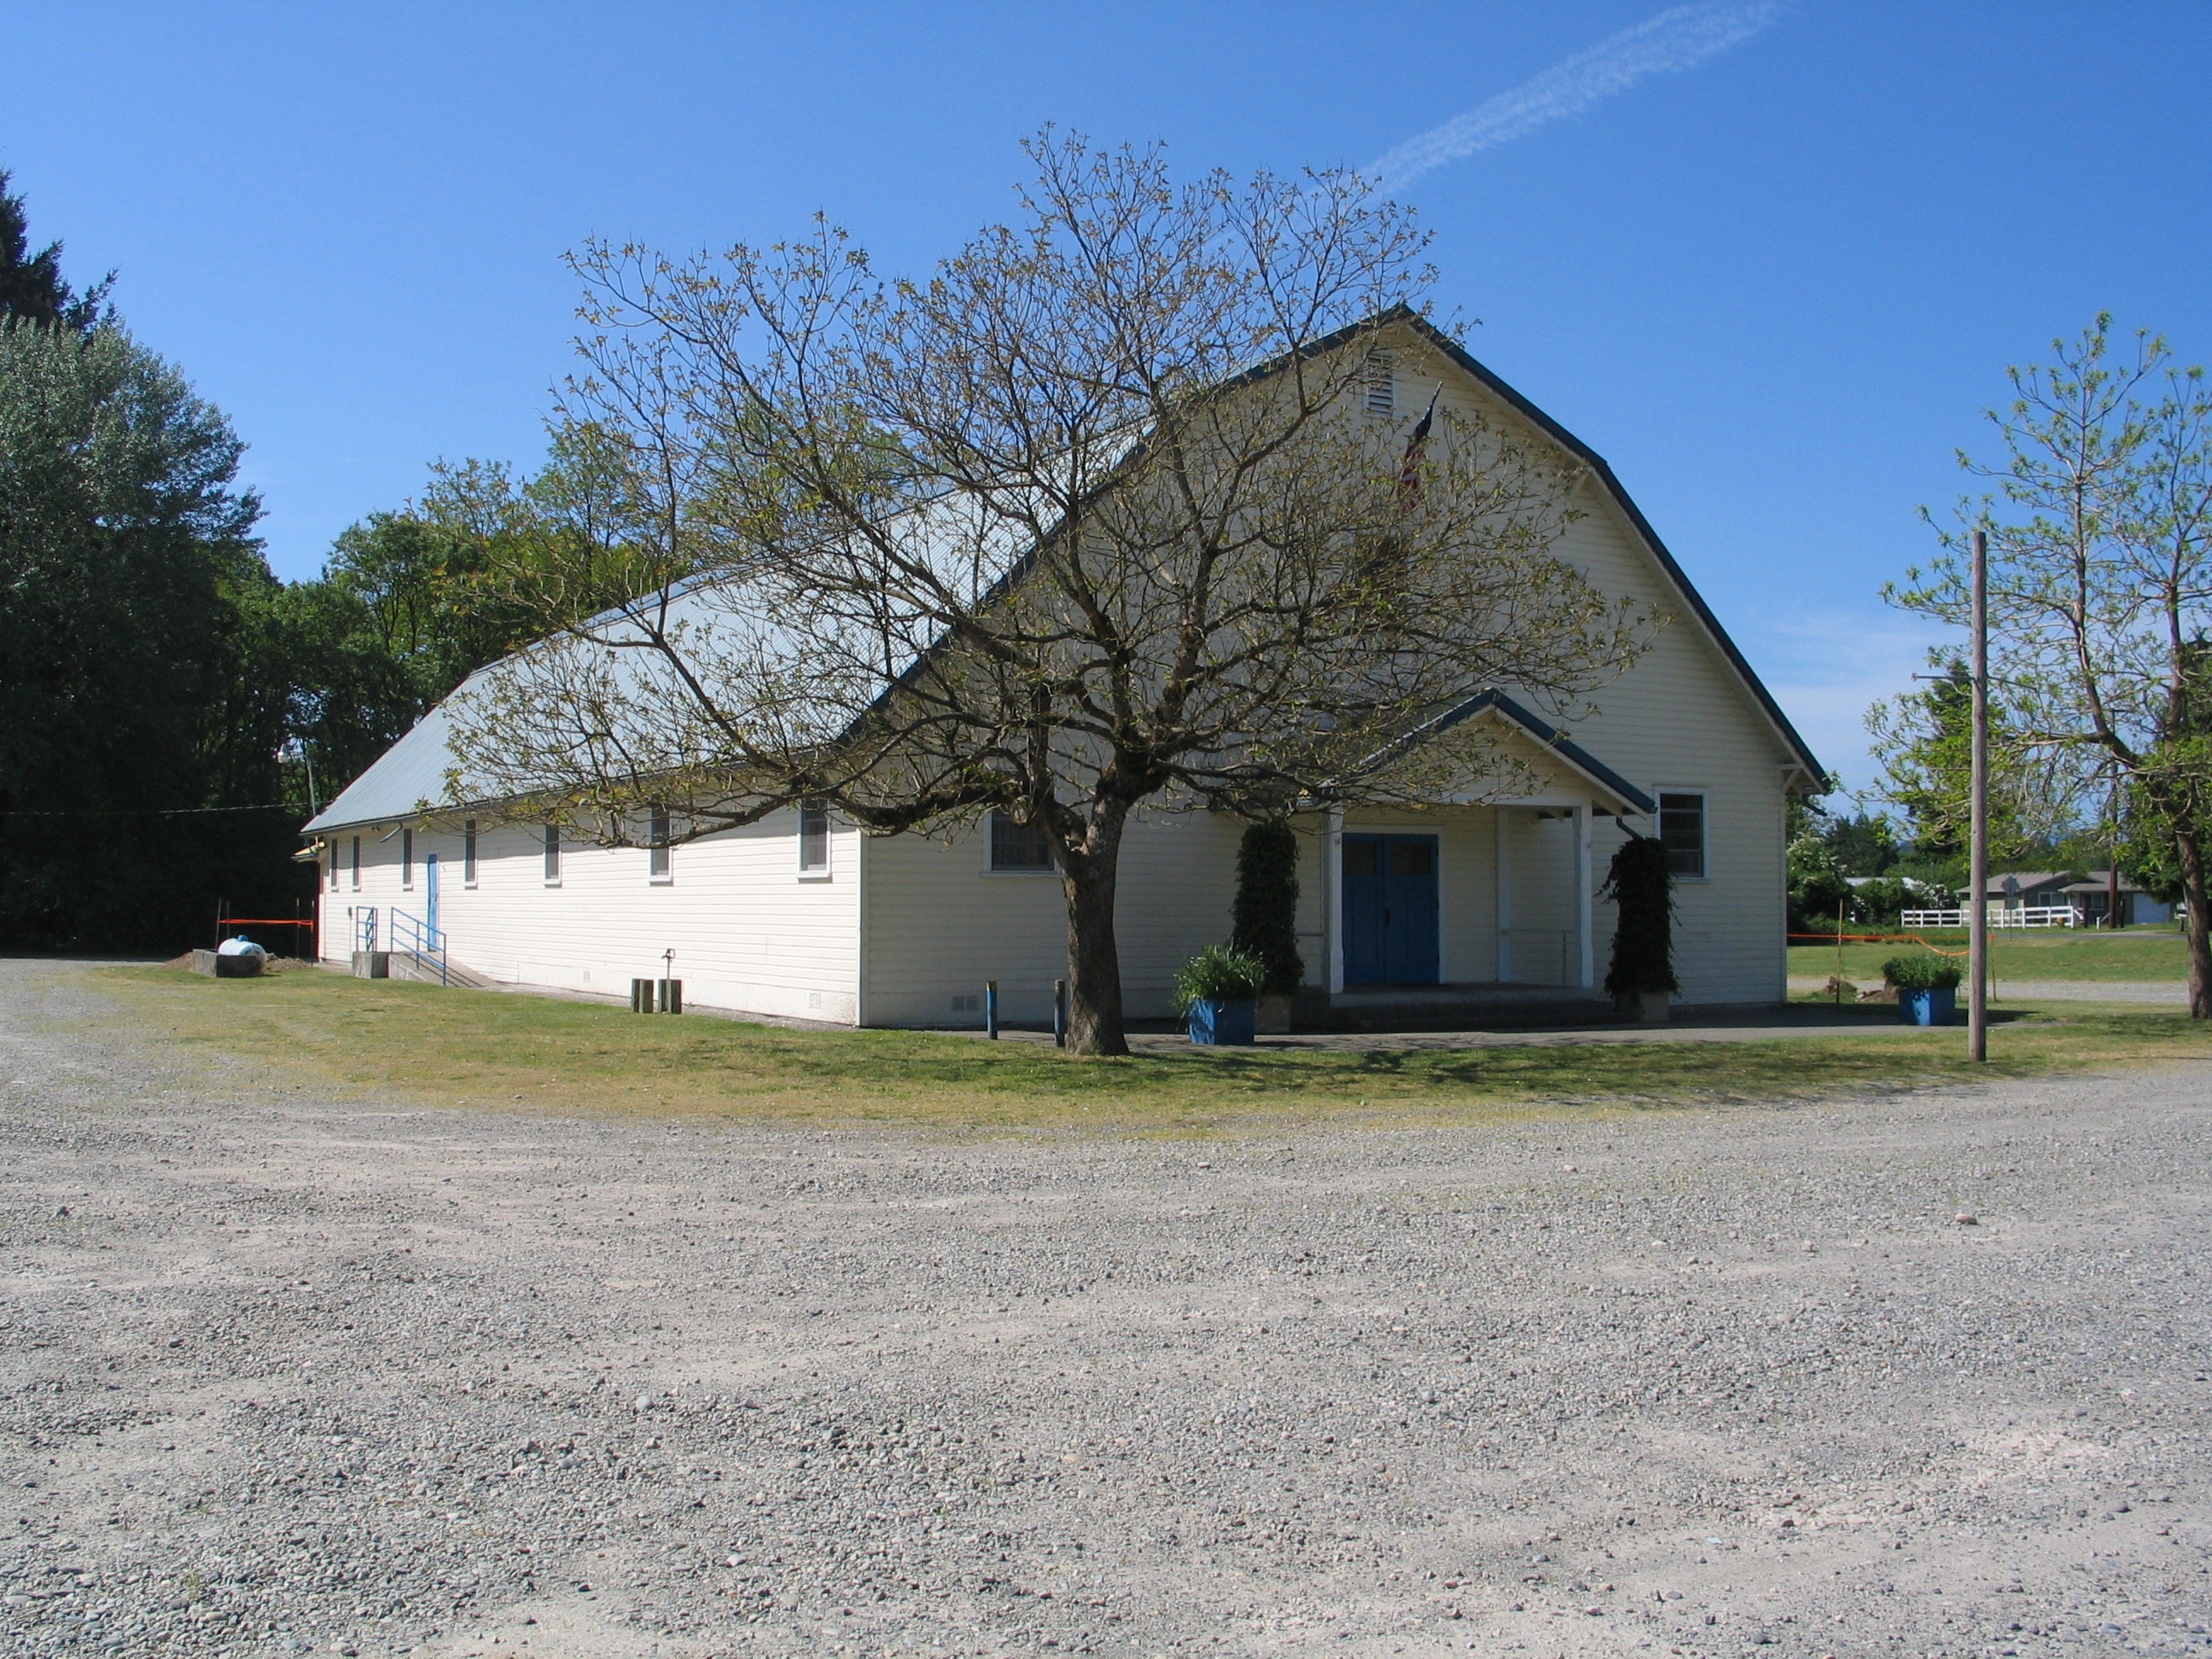
architecture, farm, house, building, barn, home, suburb, rural, cottage, ranch, property, church, chapel, estate, real estate, rural area, residential area